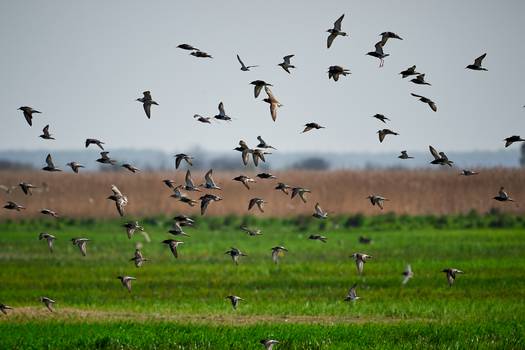
Label: No Watermark